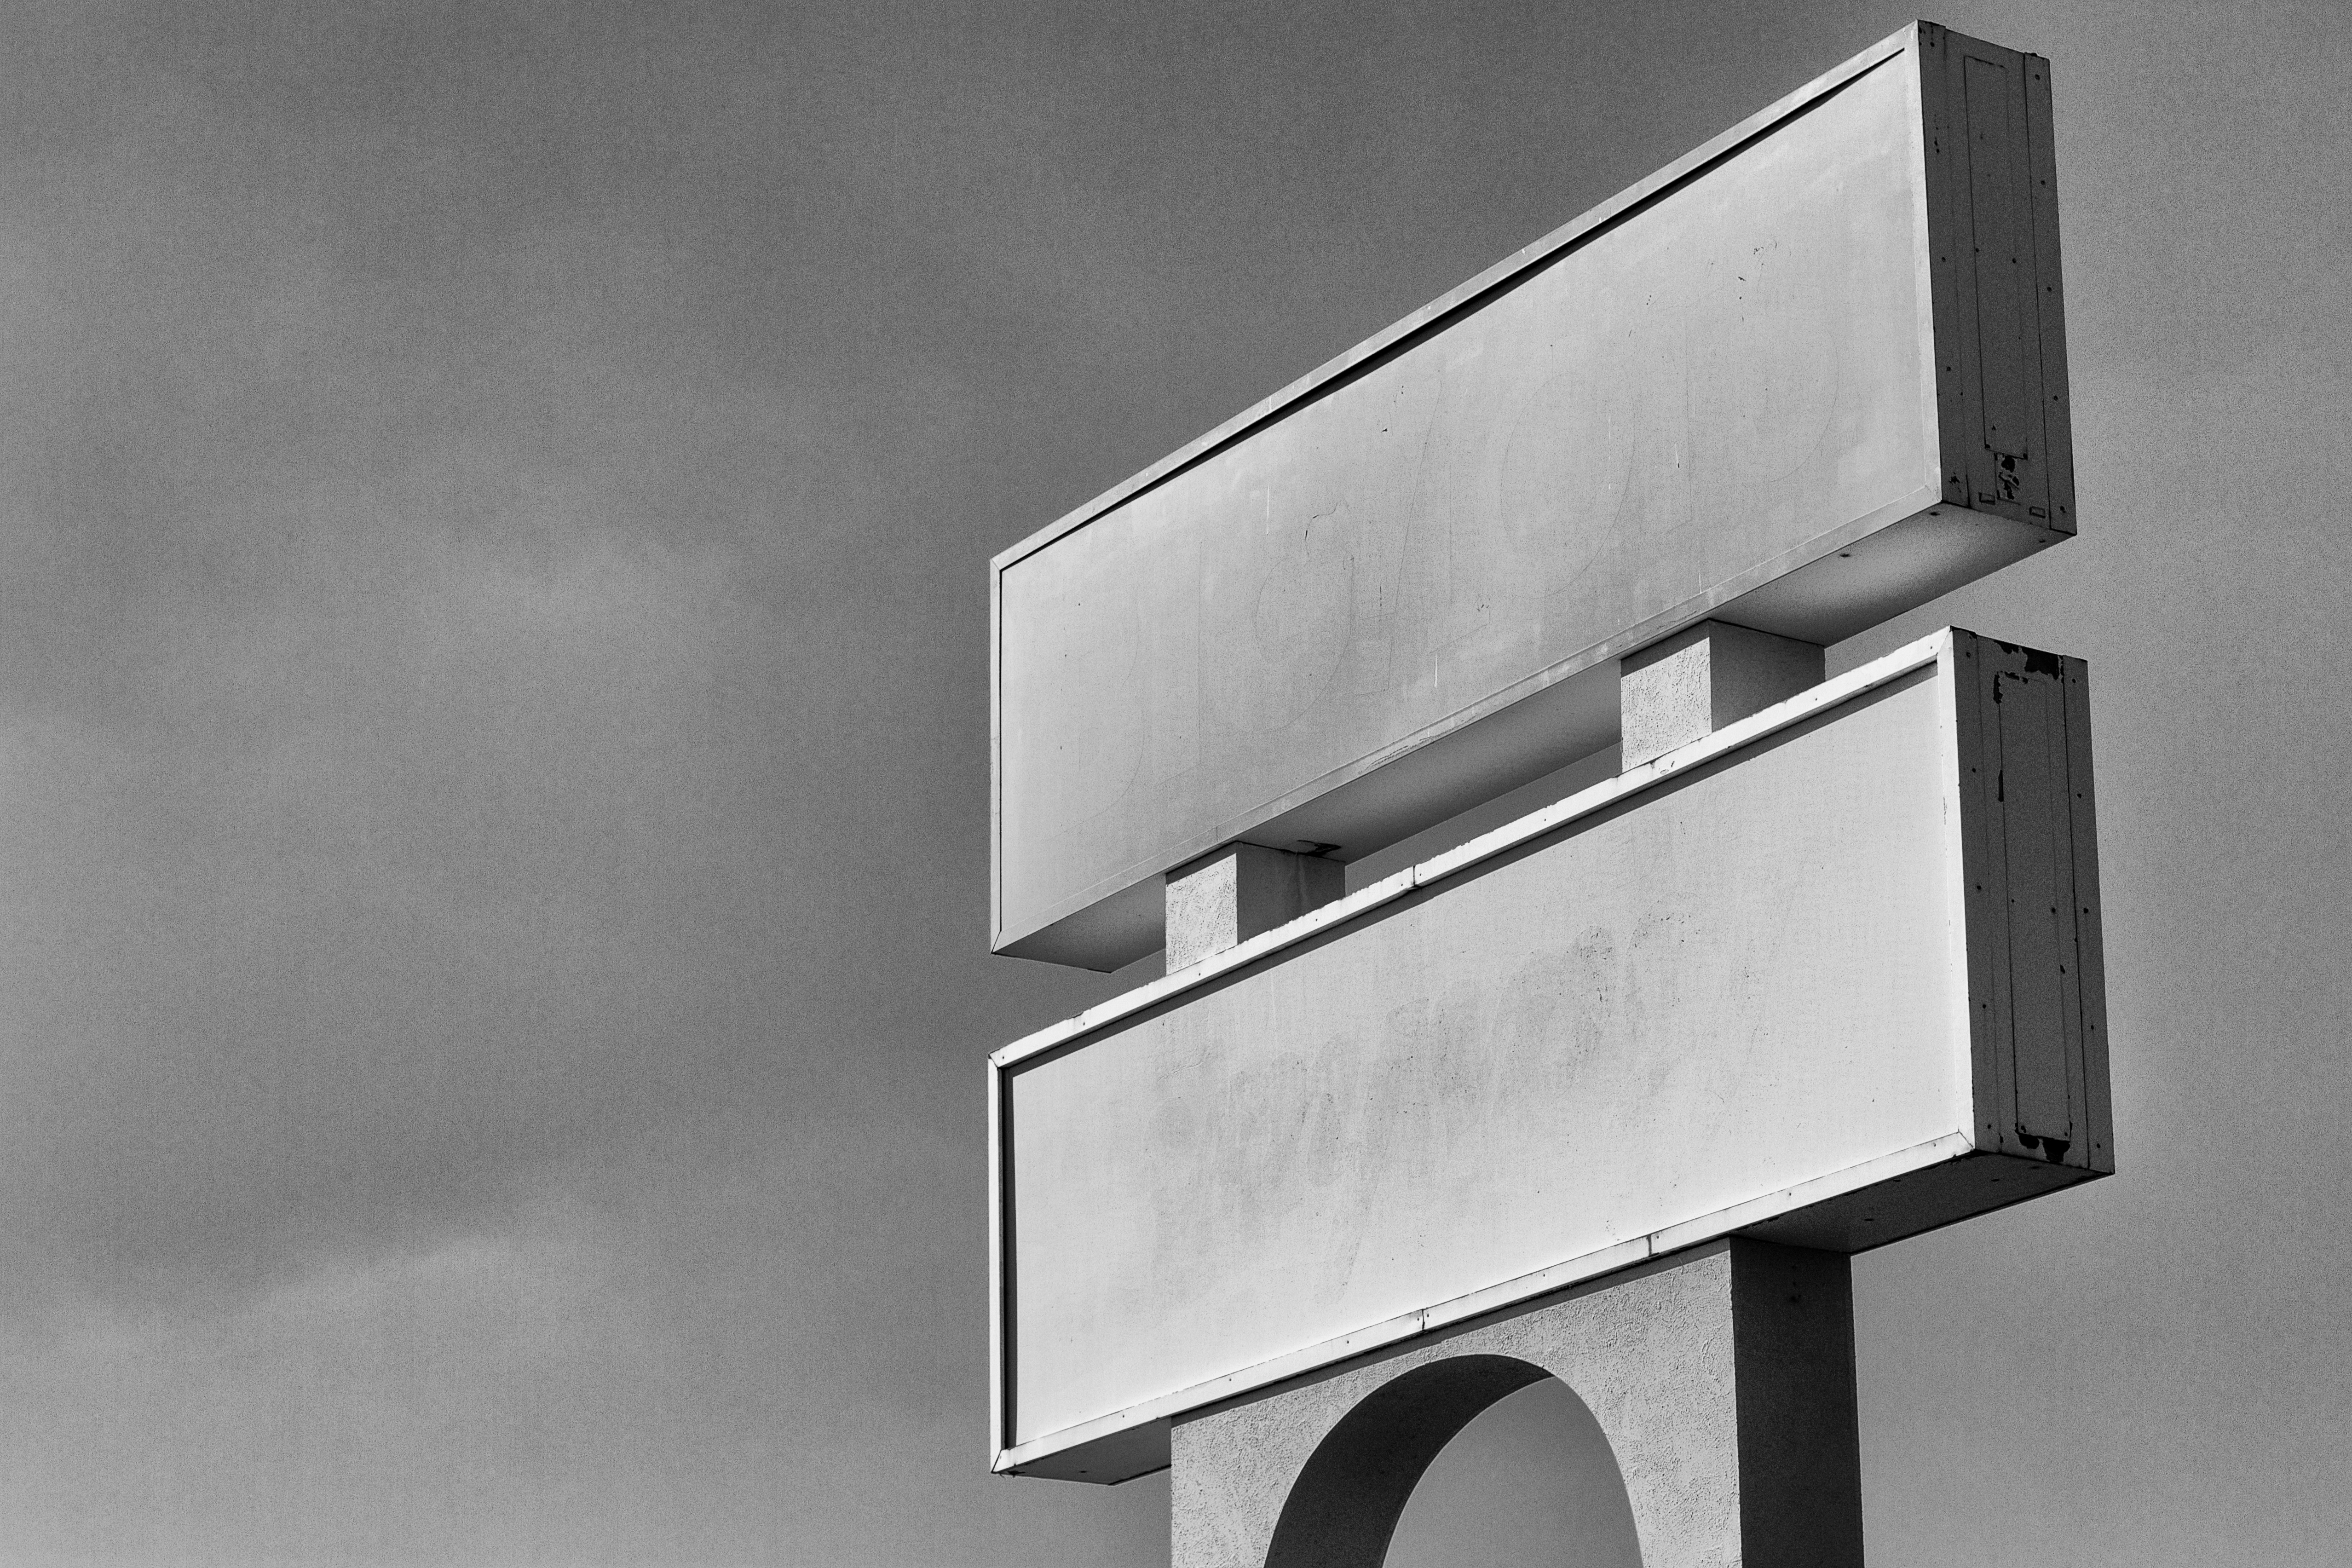
light, black and white, white, wall, line, metal, shelf, black, furniture, monochrome, lighting, bw, light fixture, shape, adandonedamerica, monochrome photography